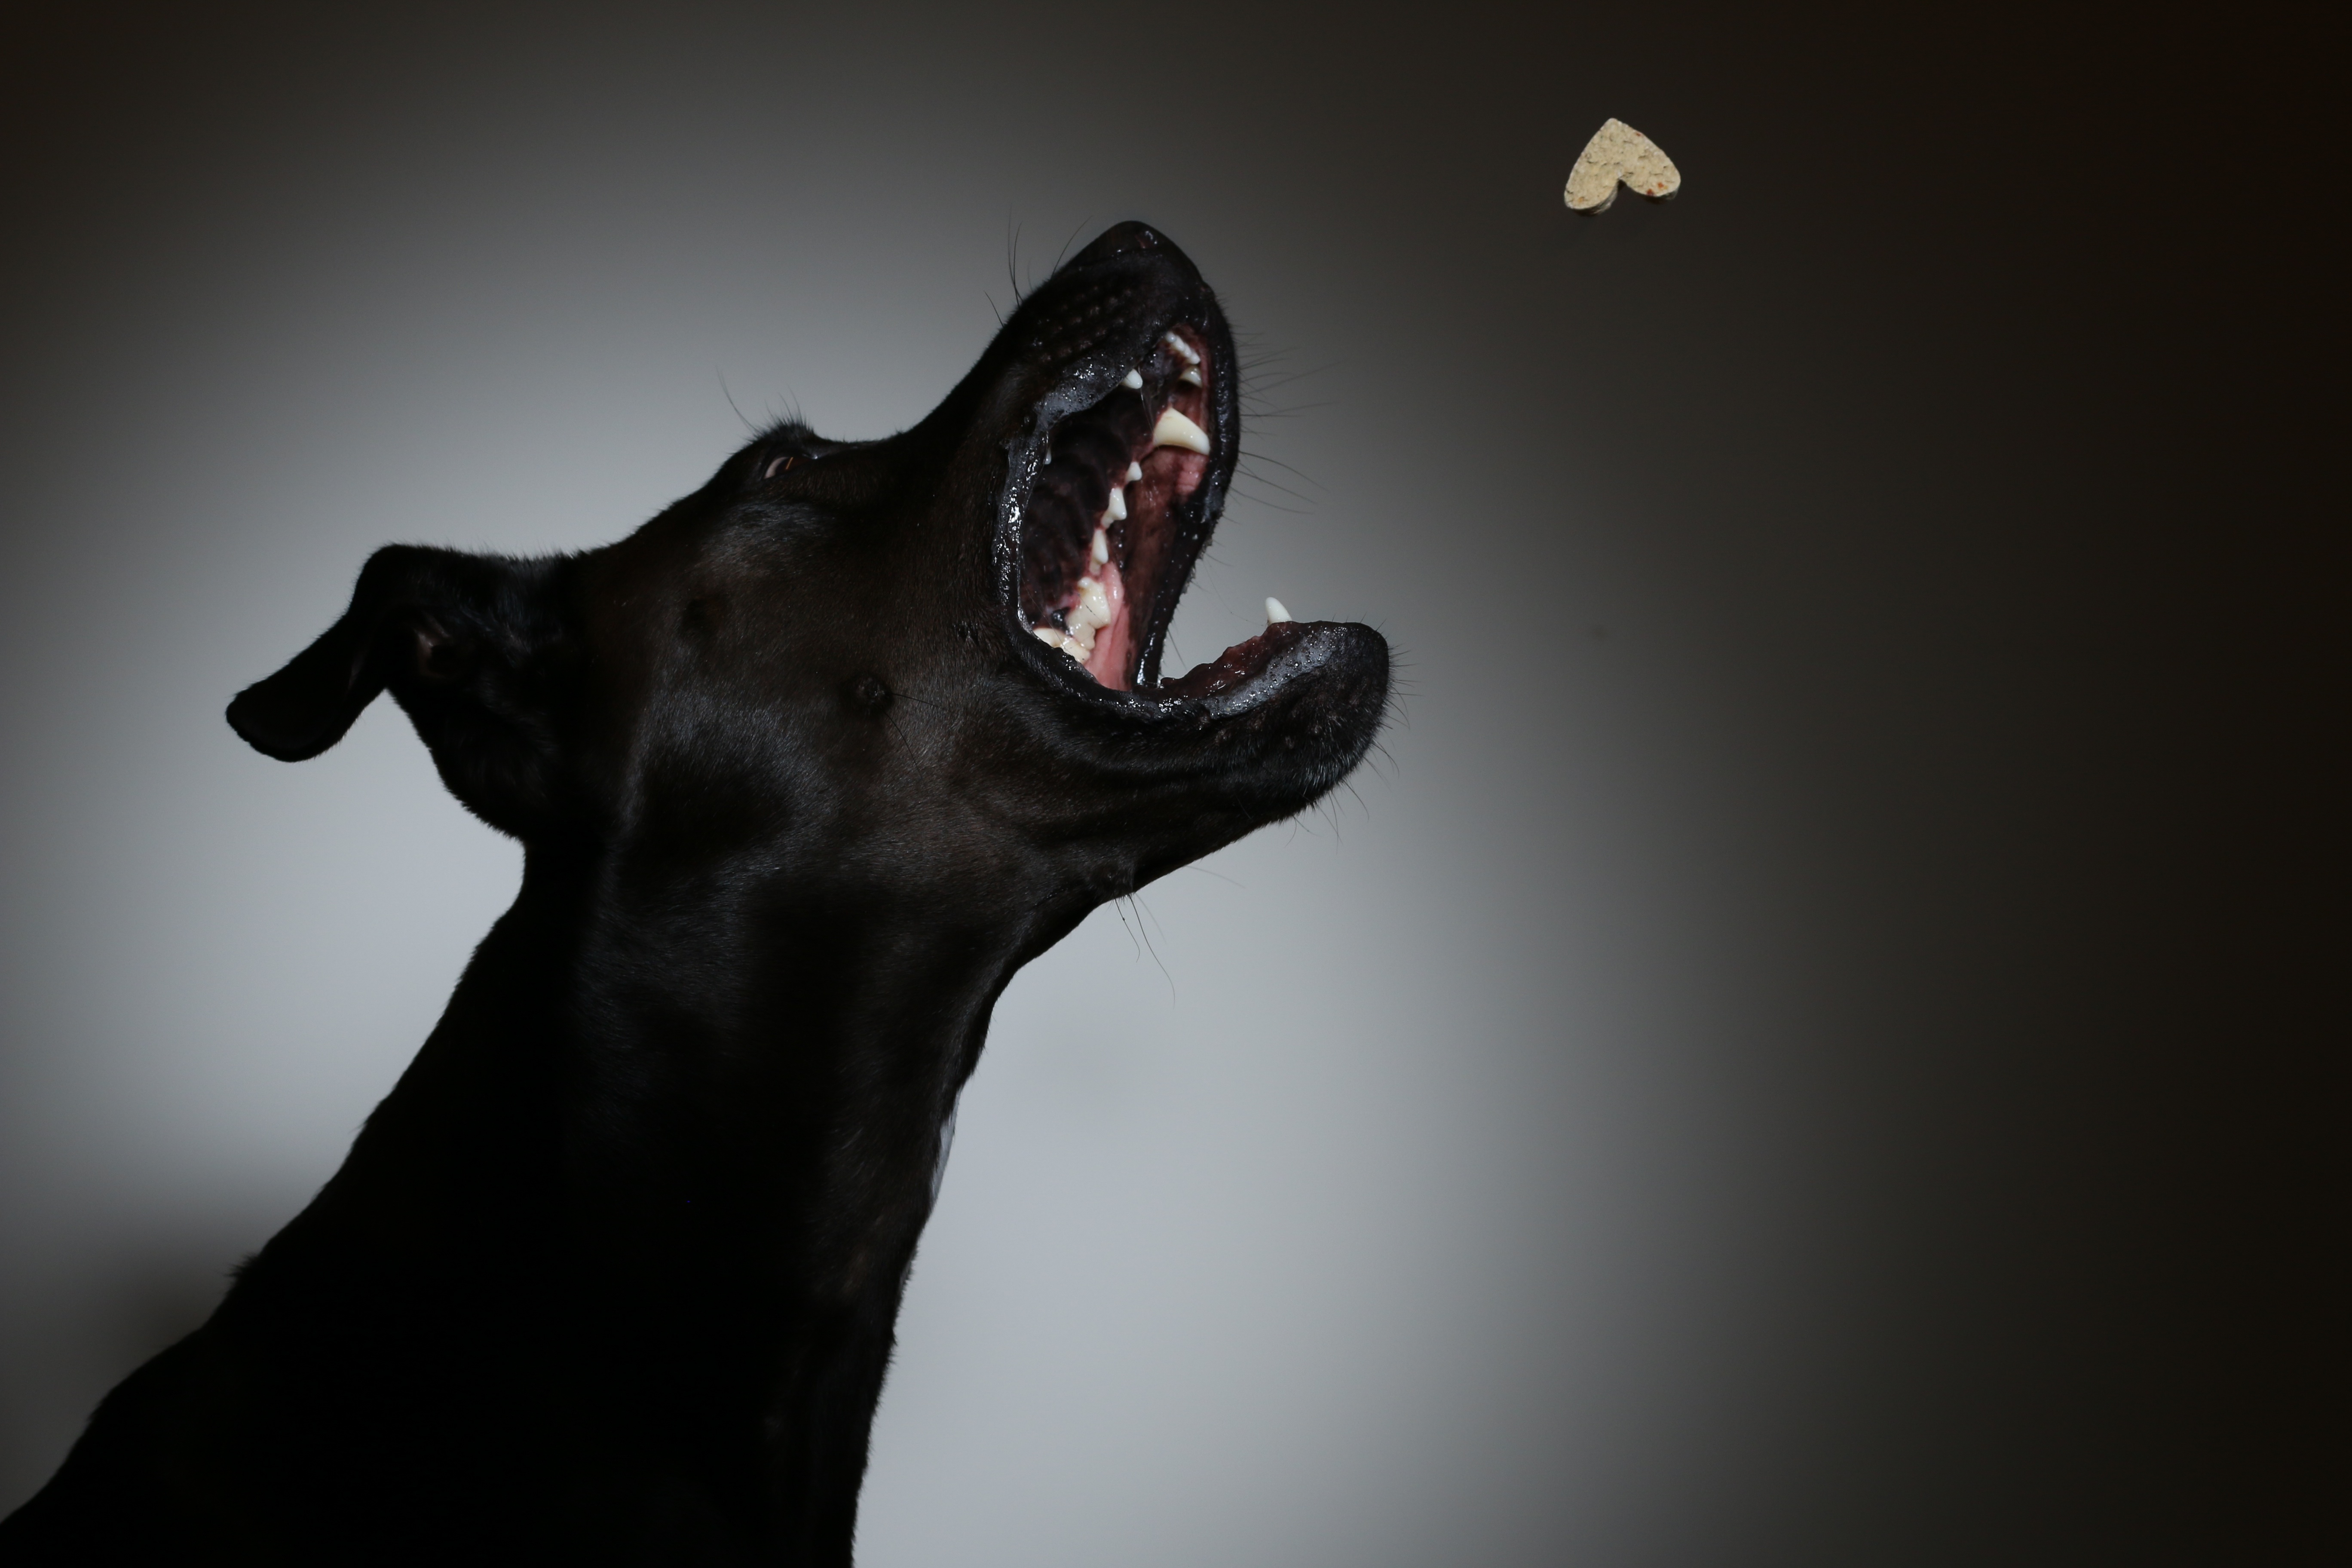
silhouette, dog, mammal, darkness, black, close up, sculpture, art, head, dog like mammal